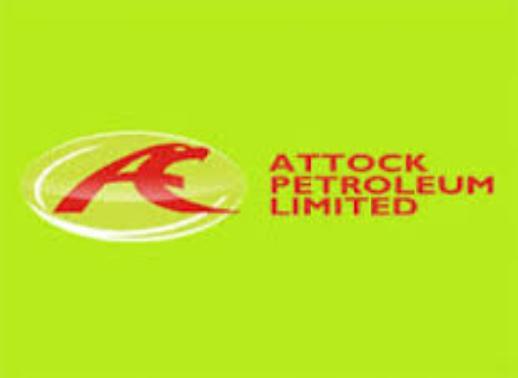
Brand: Attock Petroleum
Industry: Others